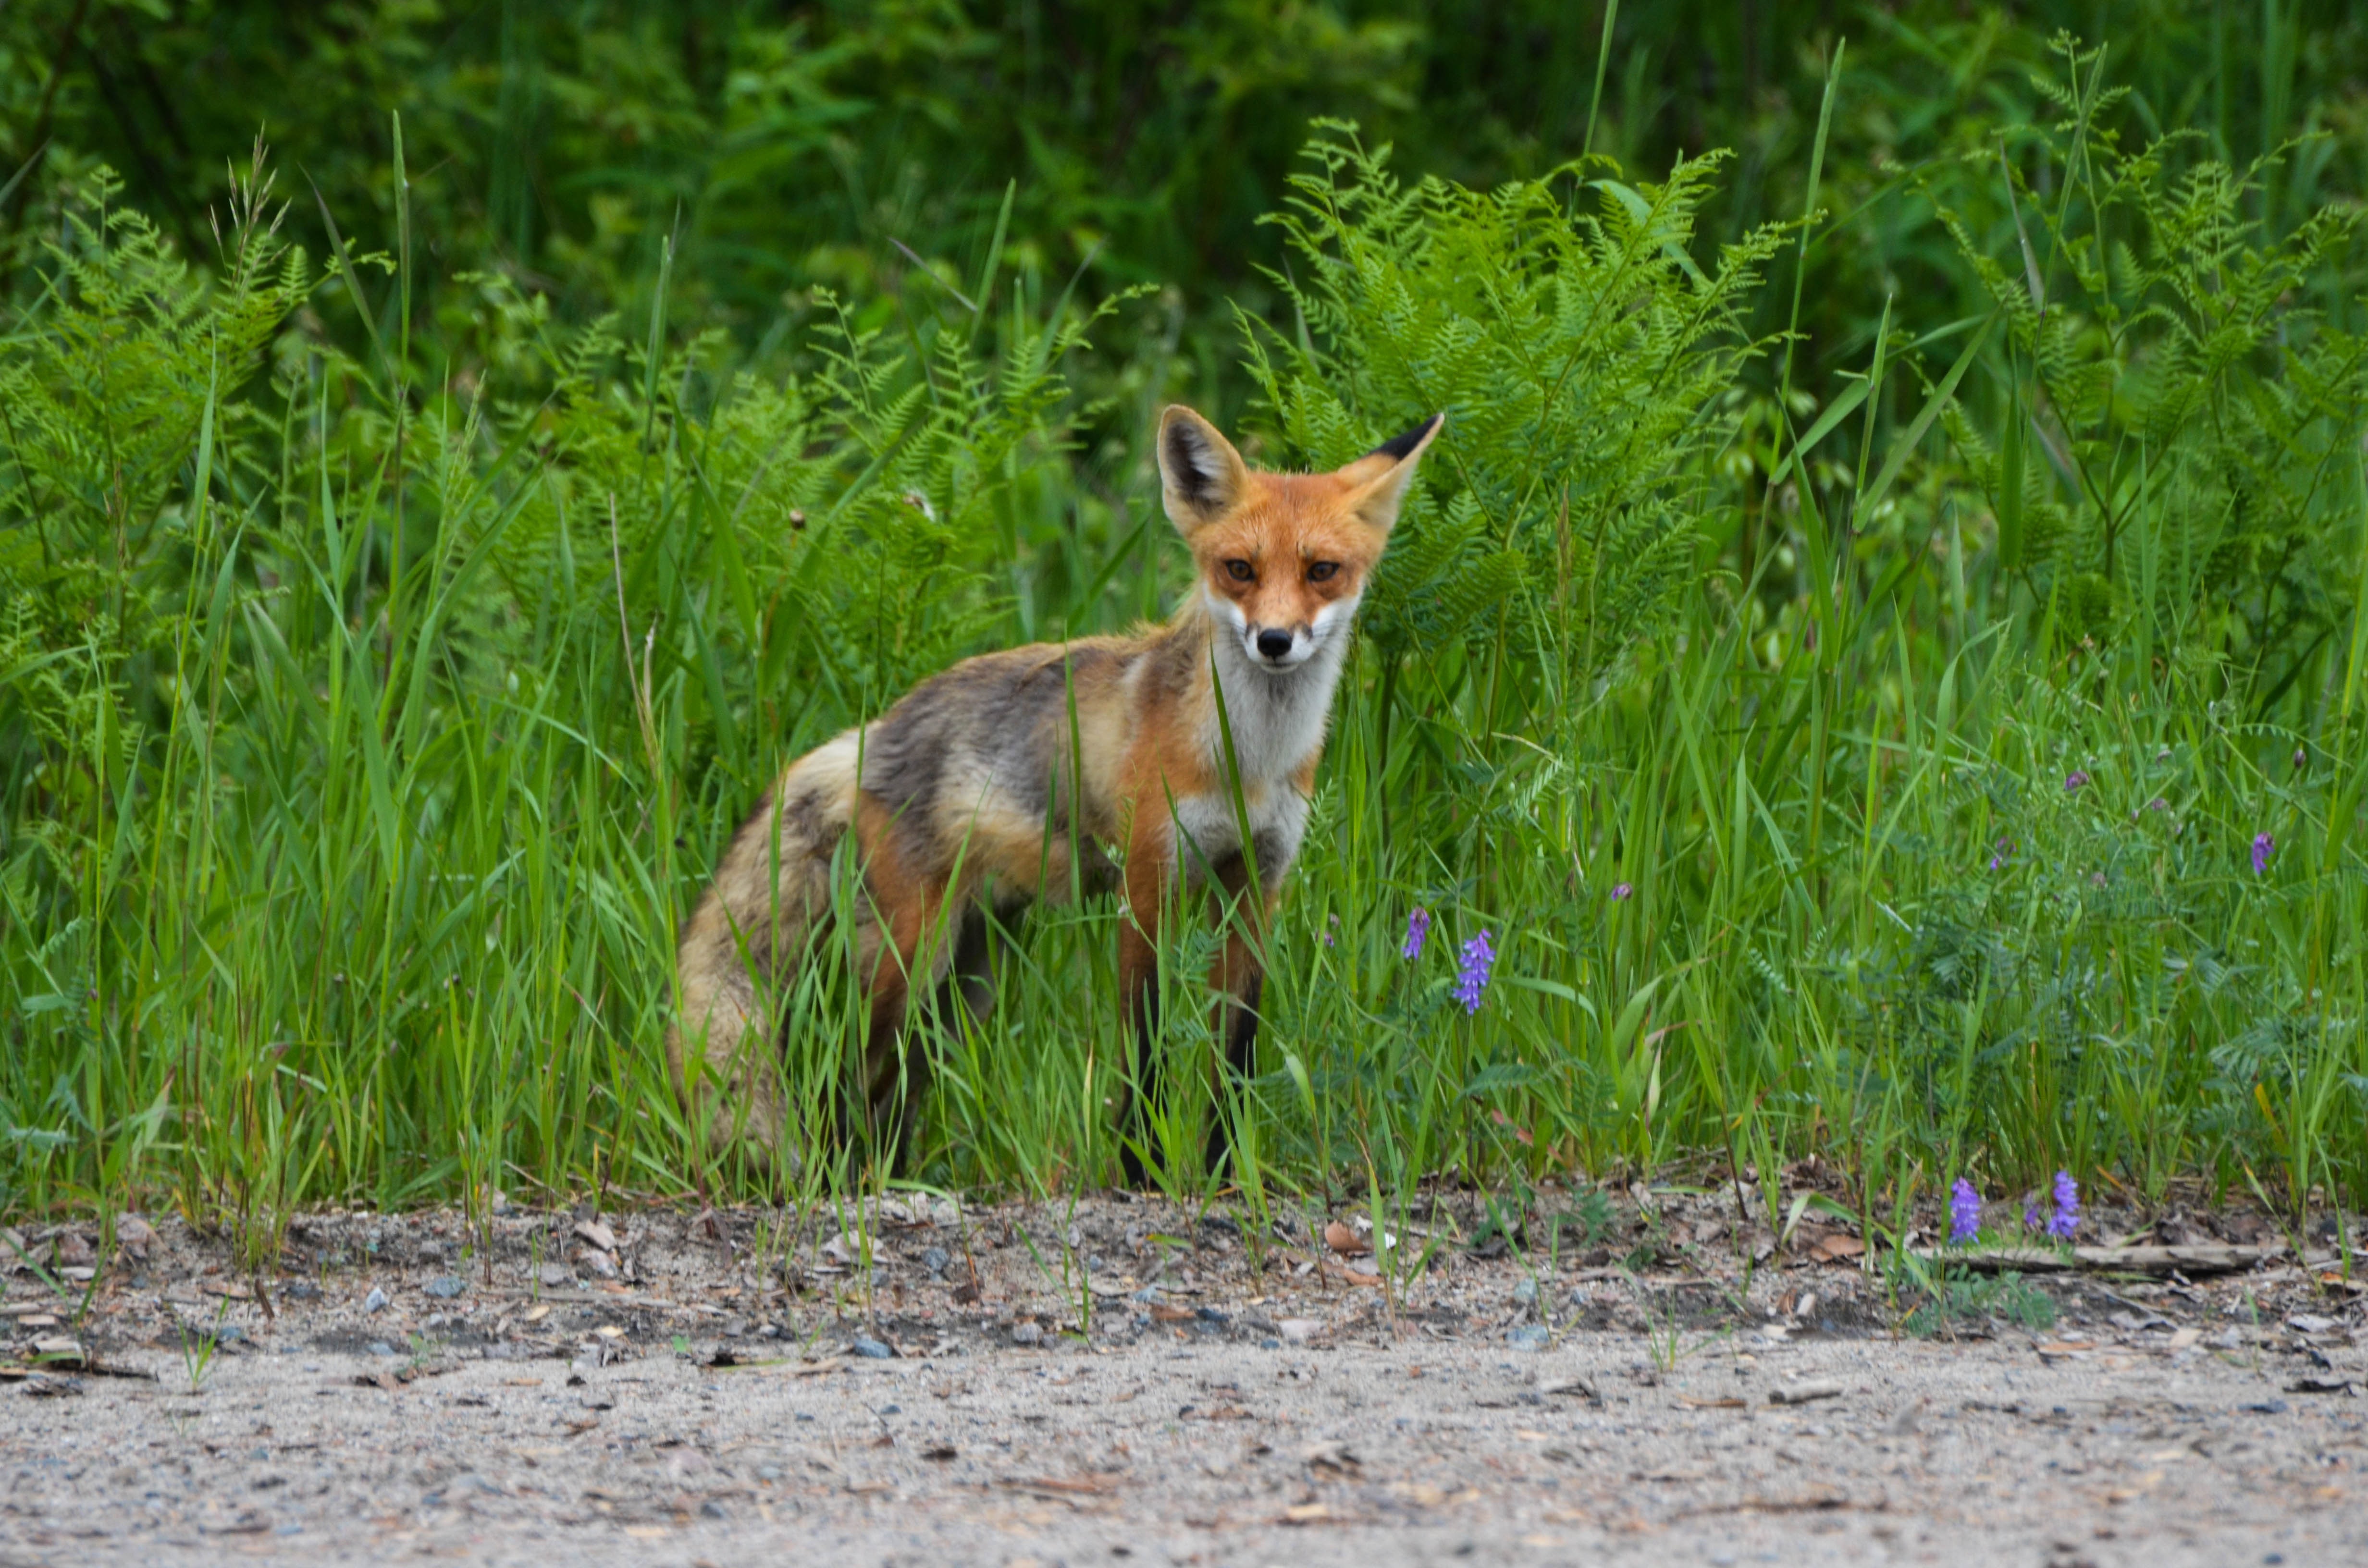
nature, animal, wildlife, wild, fur, mammal, fox, predator, fauna, red fox, canada, vertebrate, creature, jackal, dog like mammal, kit fox, dhole